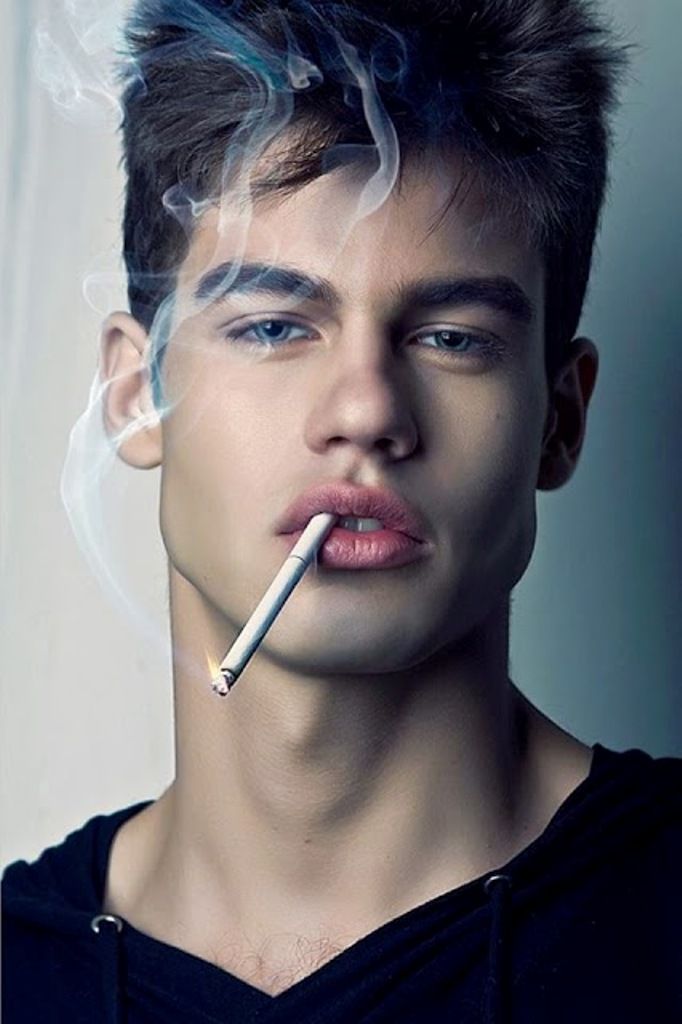
Gender: men